Loyalist Teaching

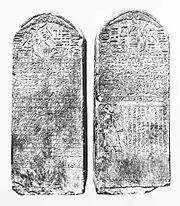
The stela for Sehetepibre, containing the first part of the "Loyalist Teaching" (CG 20538).

The full text of "The Loyalist Teaching" comprises approximately 145 verses. It can be divided into two distinguishable sections. In the first, the teacher instructs his children that they must always respect and obey the pharaoh of Egypt, who is given praise. It is made clear that the pharaoh will destroy his enemies, but his supporters will be cared for. William Kelly Simpson—a professor emeritus of Egyptology at Yale University—asserts that "The Loyalist Teaching" can be classified under the Egyptian "literature of propaganda" that extols the virtues of the king. This is in contrast to works of the "literature of pessimism," such as the contemporaneous "Prophecy of Neferti", which describe a time of chaos and a need to reestablish values that ensure a stable society. In the second section of "The Loyalist Teaching", the author of the text instructs his children that they must also respect the common people and uphold their allotted duties in society. This includes duties of the landowner, who must not abuse his tenants lest they abandon and thus impoverish him.